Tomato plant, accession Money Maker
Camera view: bottom (45 deg); turntable rotation: 30 degrees
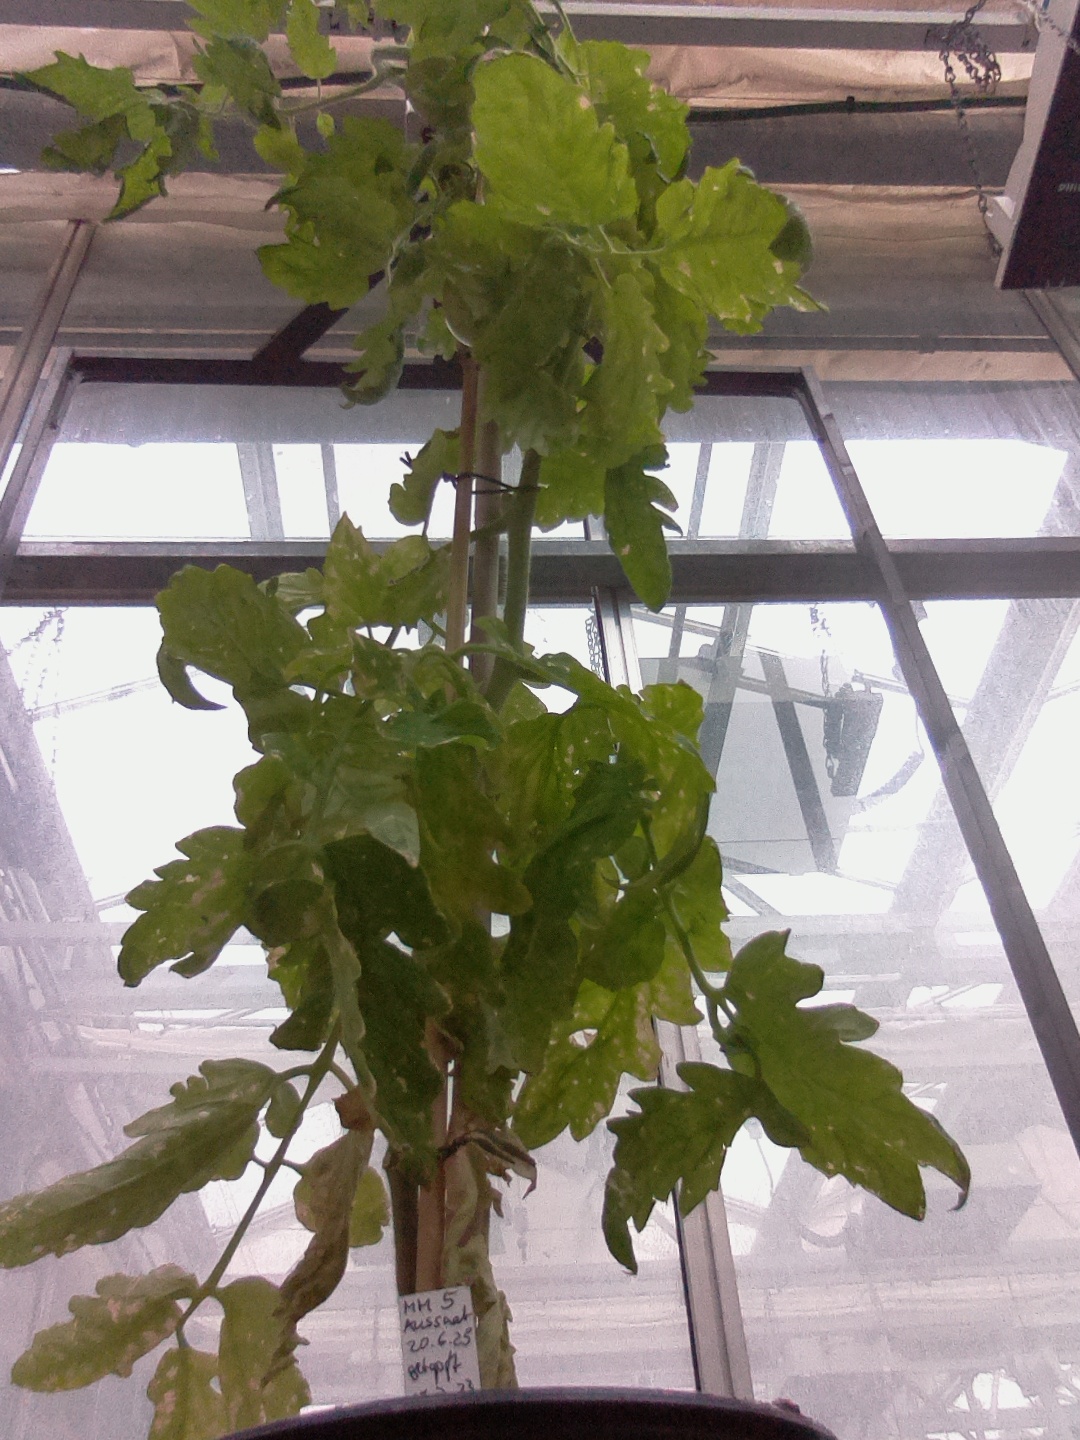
BBCH growth stage 79: 90% -100% of final fruit size